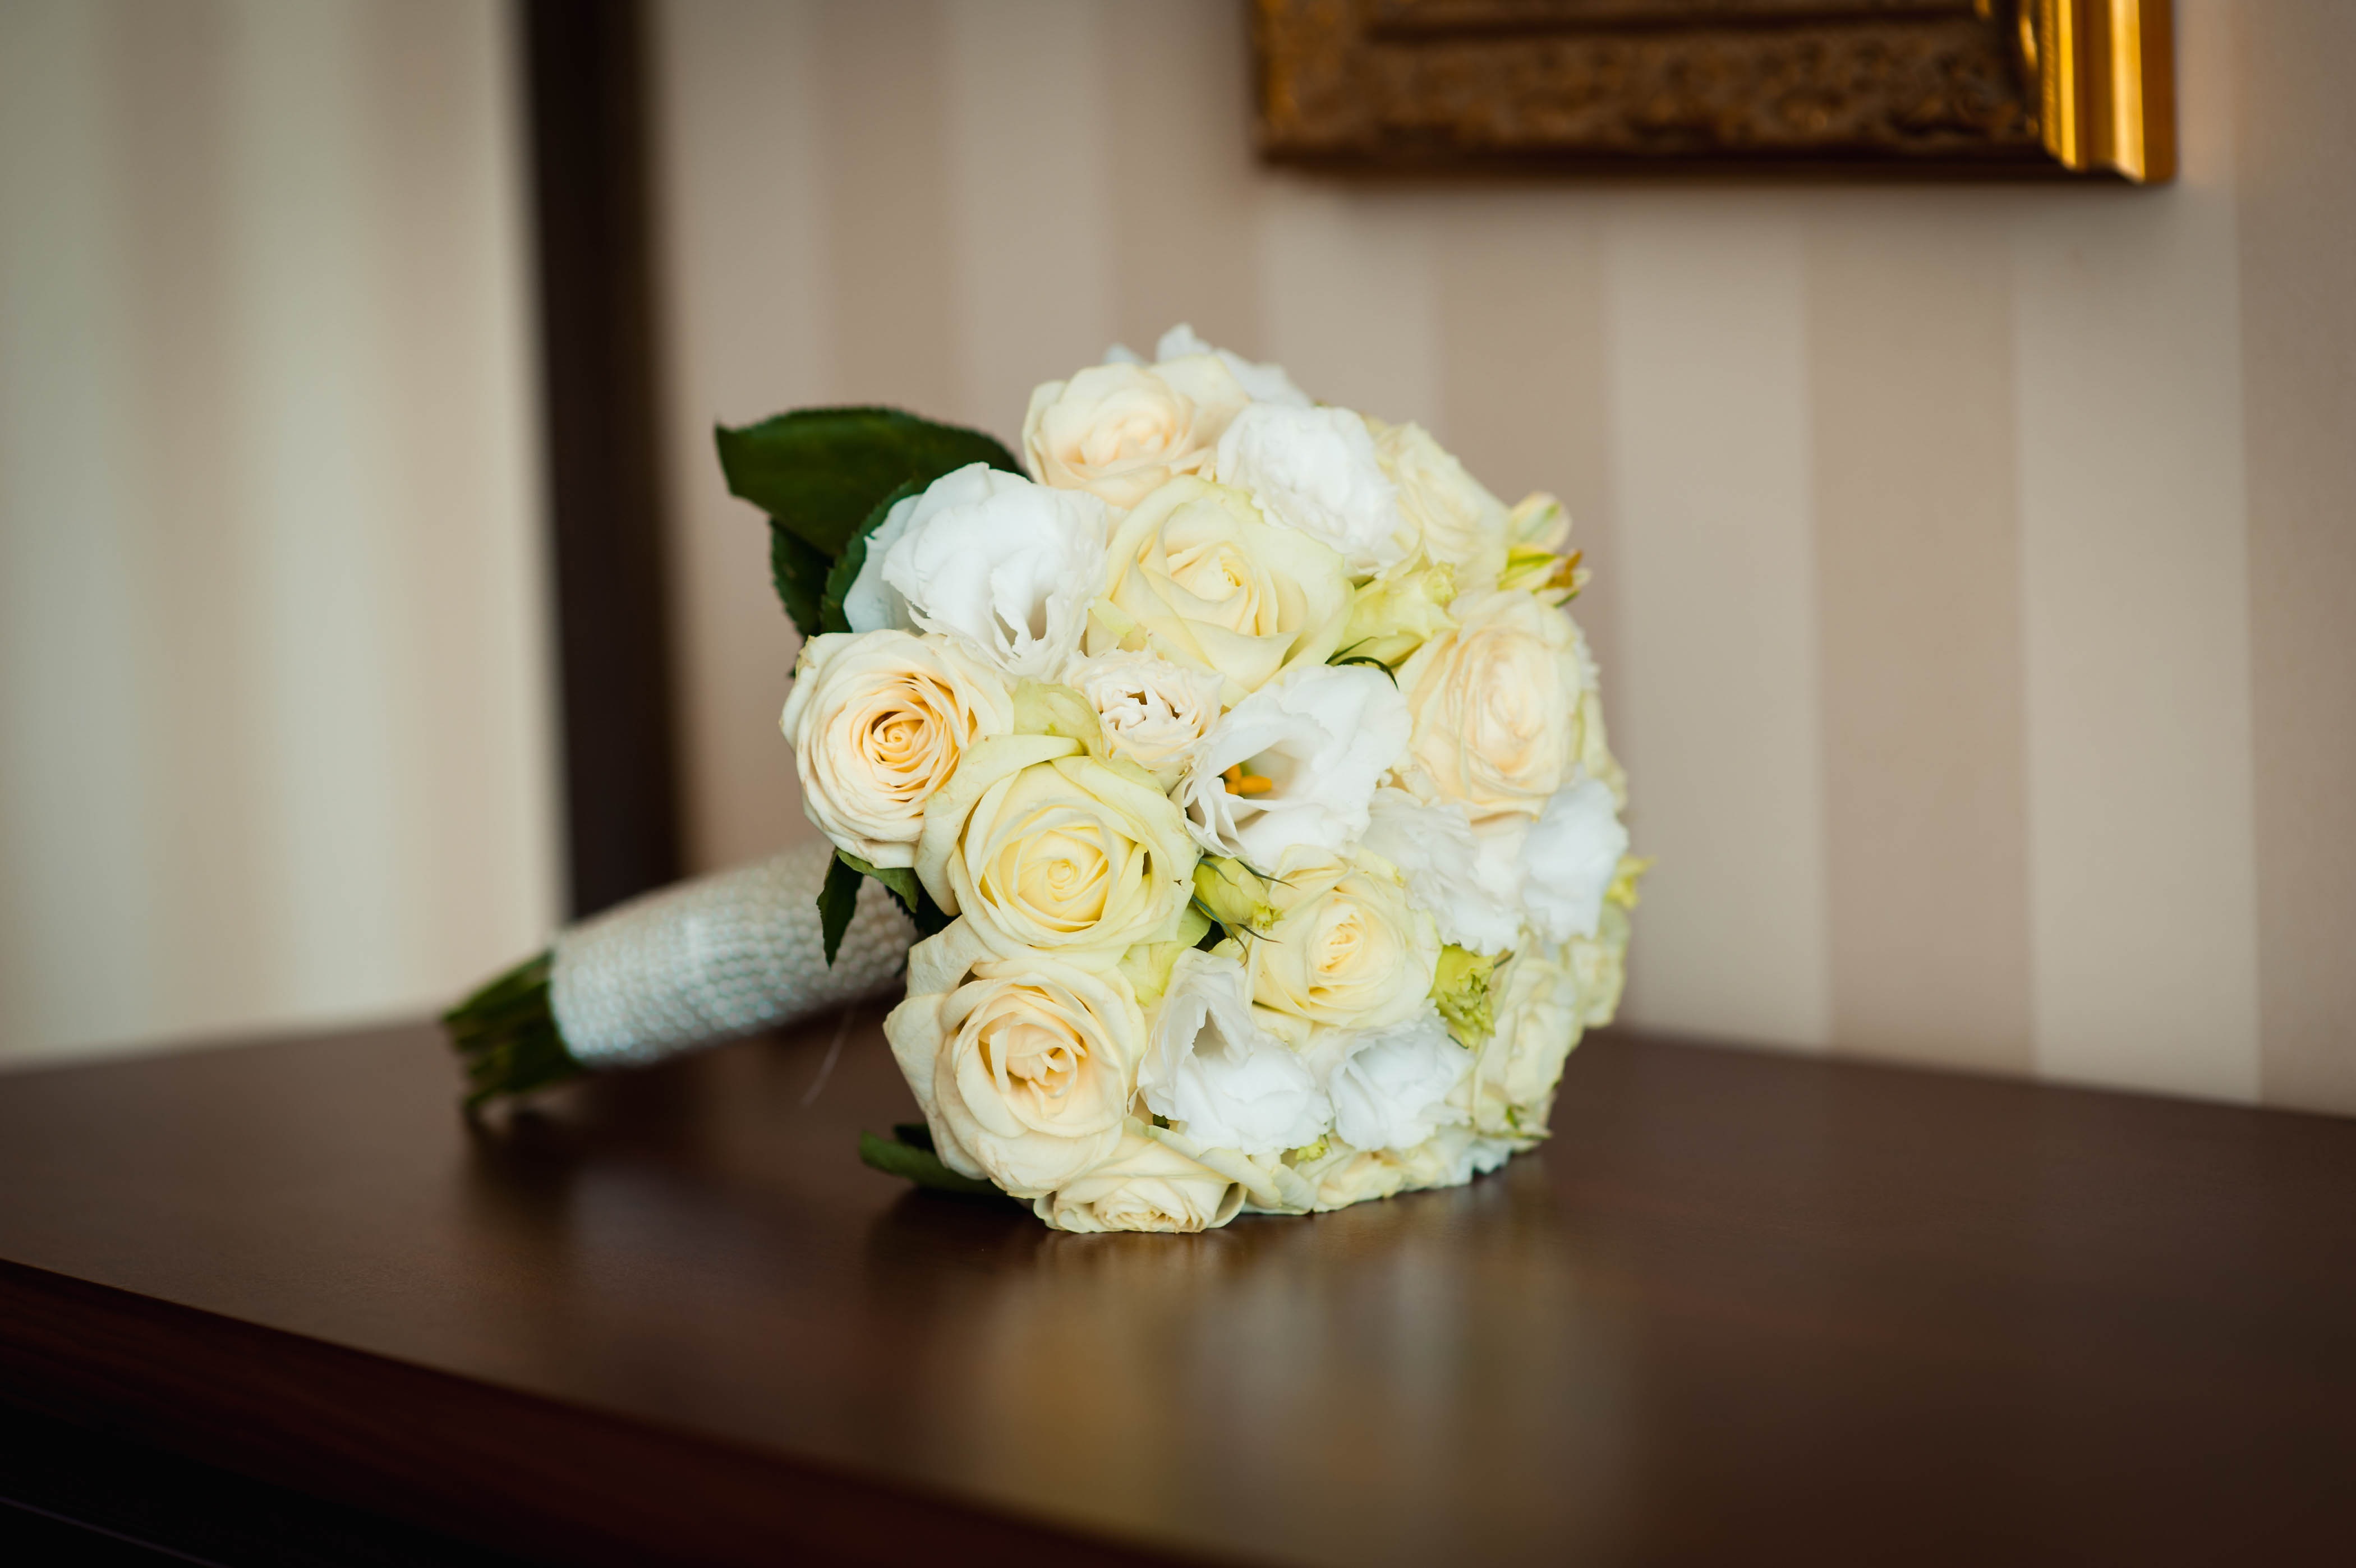
plant, white, flower, petal, green, yellow, wedding, flora, flowers, ceremony, style, floristry, bridal bouquet, flowering plant, flower bouquet, cut flowers, floral design, centrepiece, land plant, flower arranging, color beech